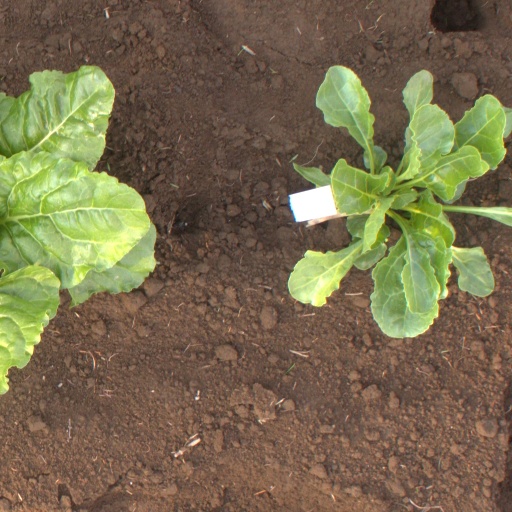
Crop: sugar beet